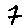
Label: 7